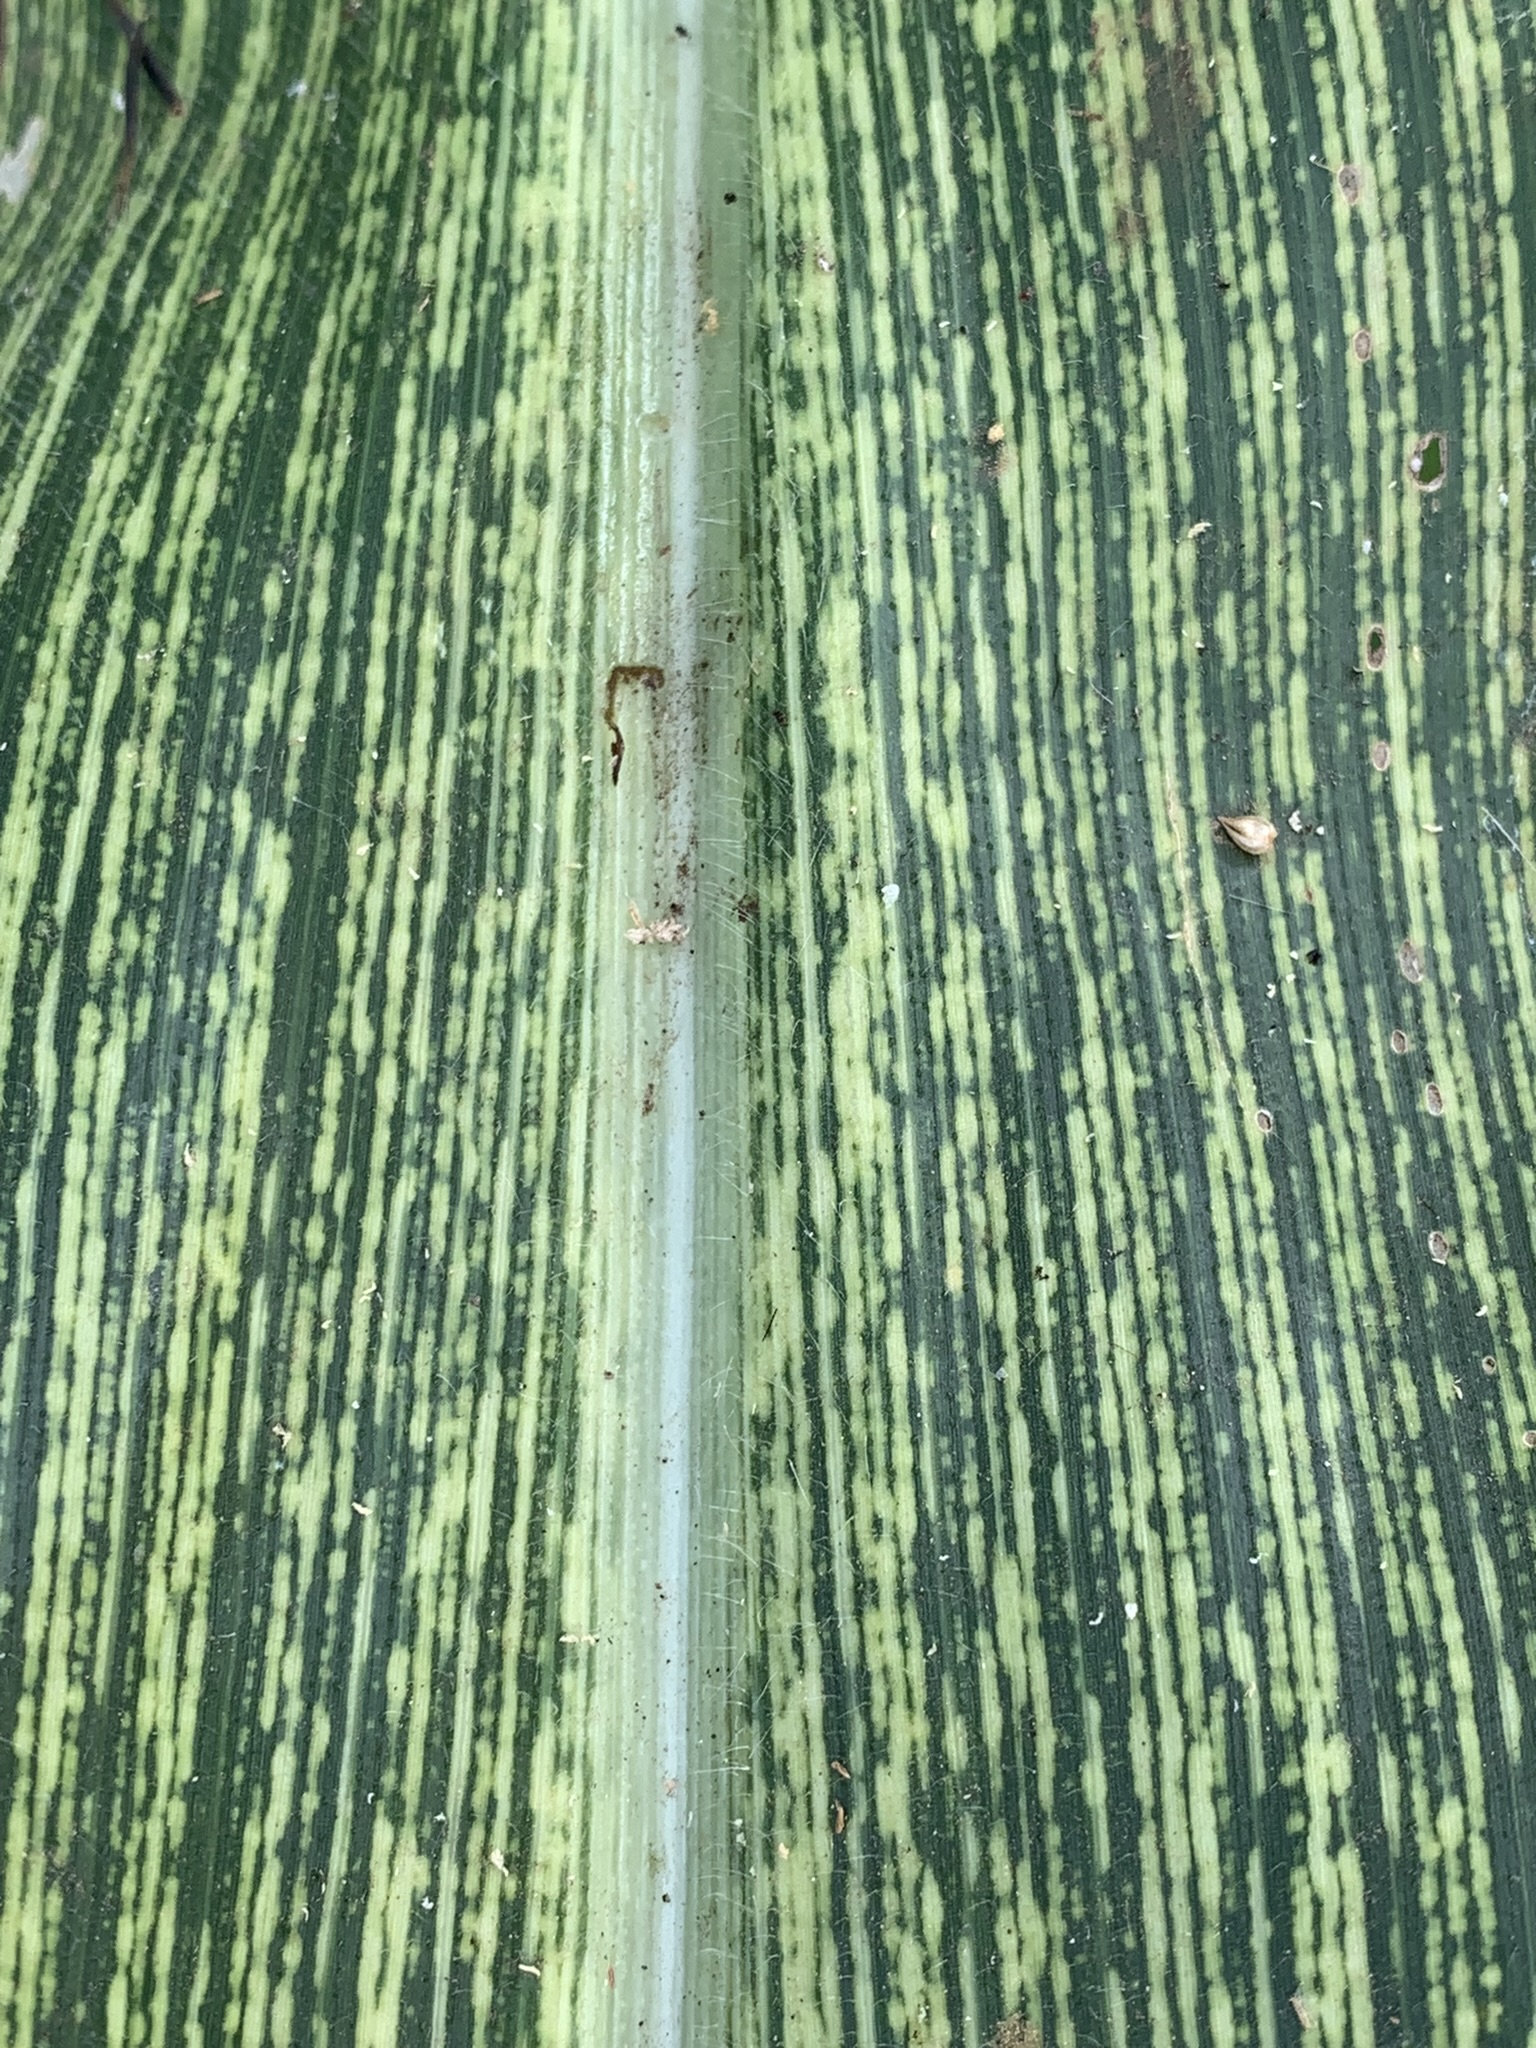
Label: MSV